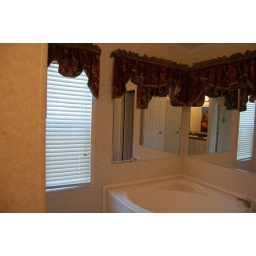
window in bathroom